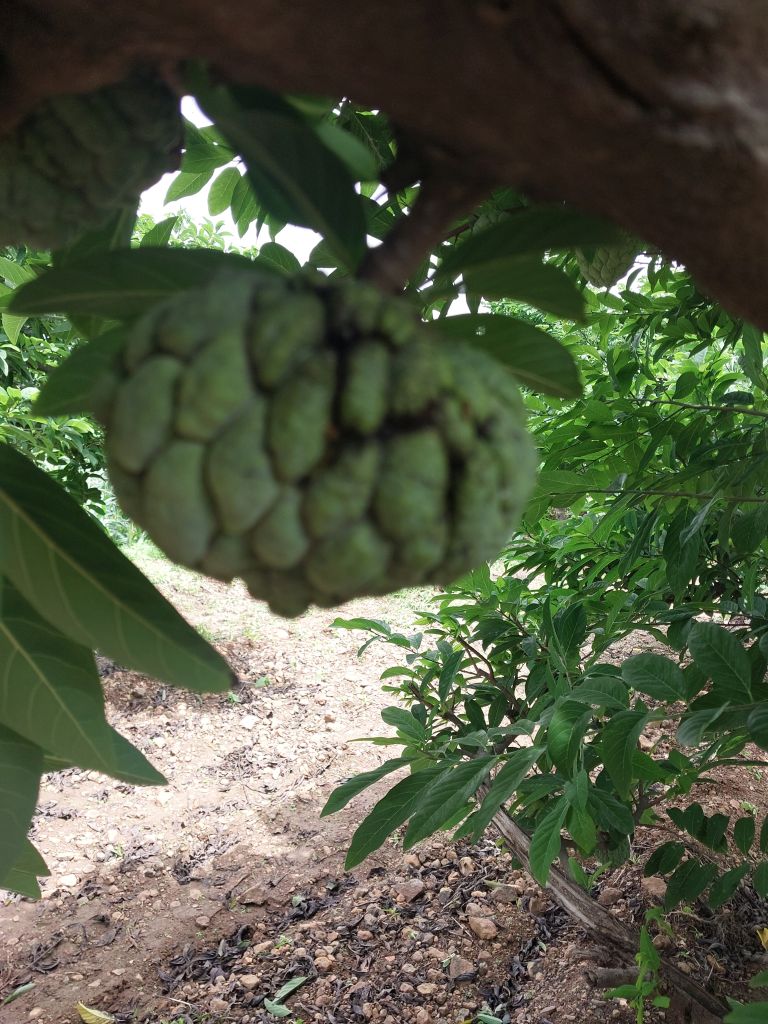
Disease label: Athracnose